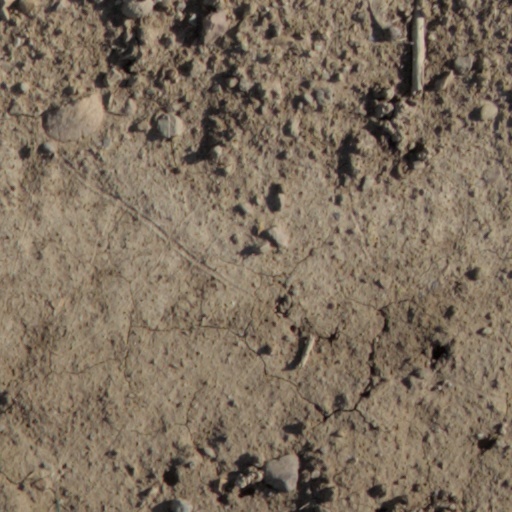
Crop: wheat